Jim Jones

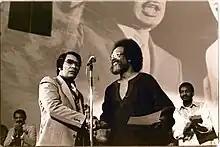
Jim Jones shakes hands with Cecil Williams with a large picture of Martin Luther King Jr. in the background.

Branham was known to tell attendees their name, address, and why they came for prayer, before pronouncing them healed. Jones was intrigued by Branham's methods and began performing the same feats. Jones and Branham's meetings were very successful and attracted an audience of 11,000 at their first joint campaign. At the convention, Branham issued a prophetic endorsement of Jones and his ministry, saying that God used the convention to send forth a new great ministry.